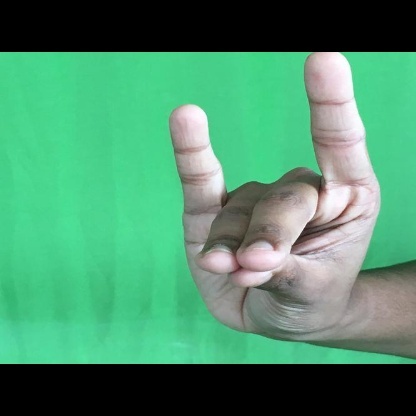
Mudra: Simhamukham